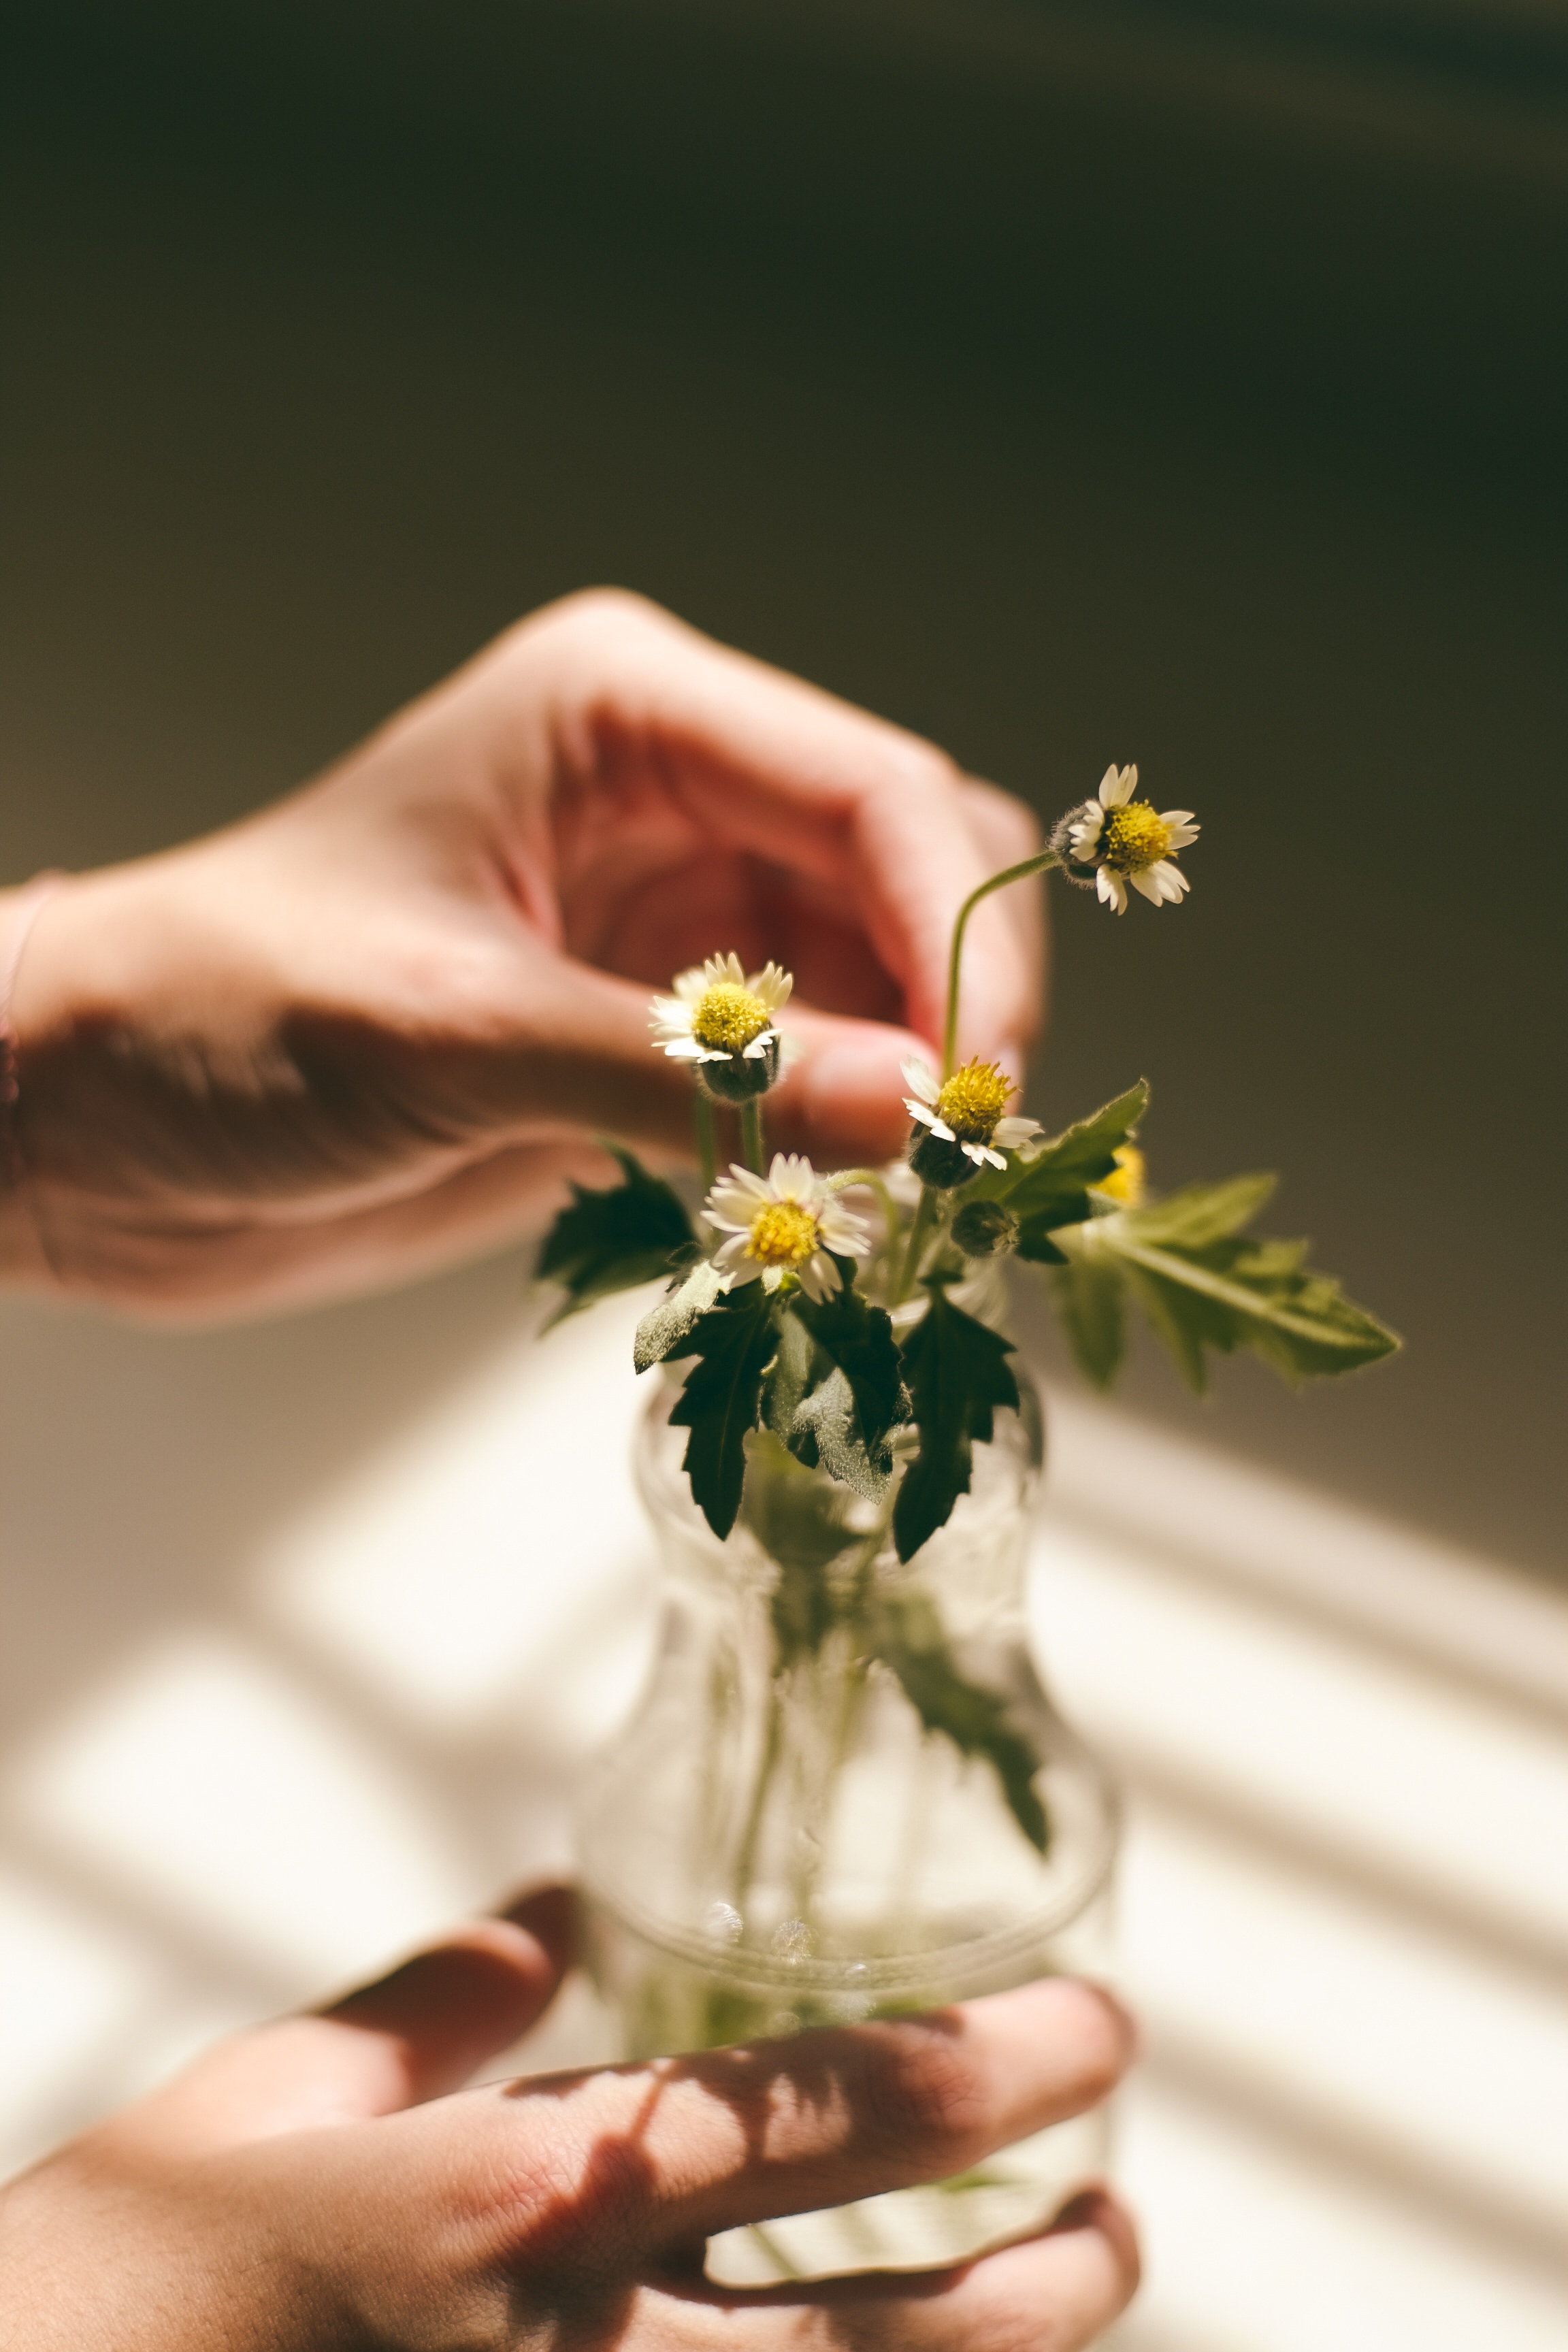
hand, plant, woman, photography, flower, petal, decoration, spring, green, bottle, yellow, wedding, bride, groom, flora, flowers, close up, ceremony, hands, floristry, macro photography, flower bouquet, floral design, flower arranging